Kanpur Dehat district

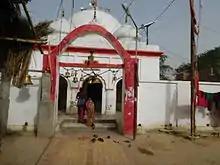
Waneshwar Mahadev Mandir

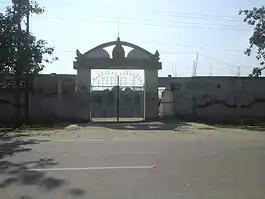
Akbarpur Degree College

According to the 2011 census Kanpur Dehat district has a population of 1,795,092, roughly equal to the nation of The Gambia or the US state of Nebraska. This gives it a ranking of 268th in India (out of a total of 640 districts). The district has a population density of . Its population growth rate over the decade 2001-2011 was 14.82%. Kanpur Dehat has a sex ratio of 862 females for every 1000 males, and a literacy rate of 77.52%. 9.66% of the population lives in urban areas. Scheduled Castes make up 25.66% of the population.